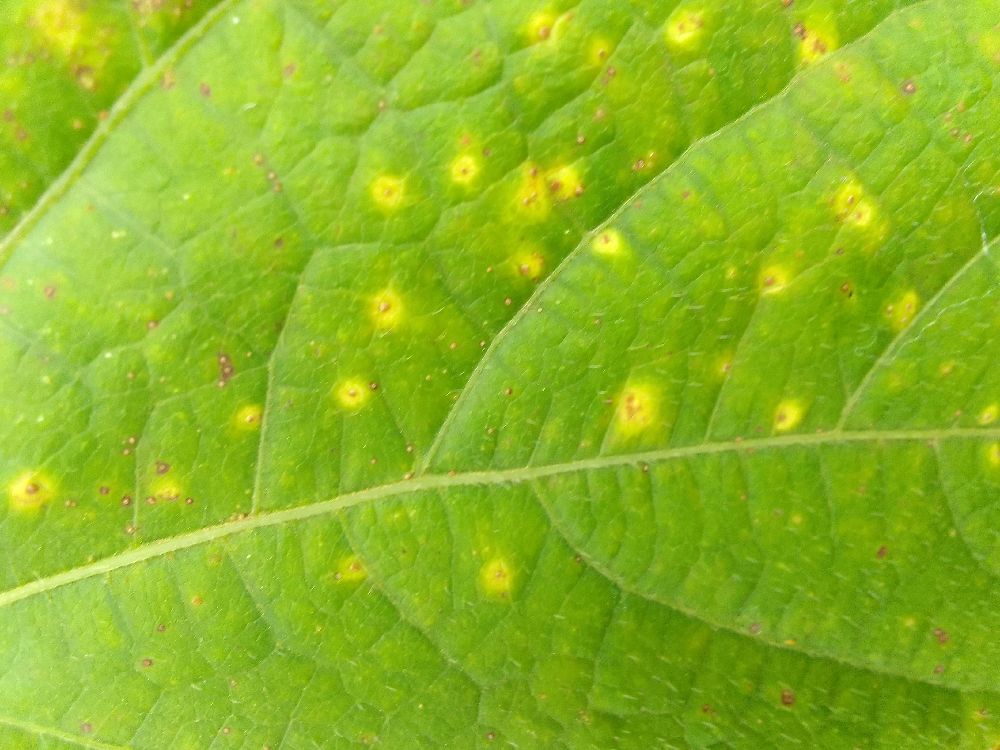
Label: rust